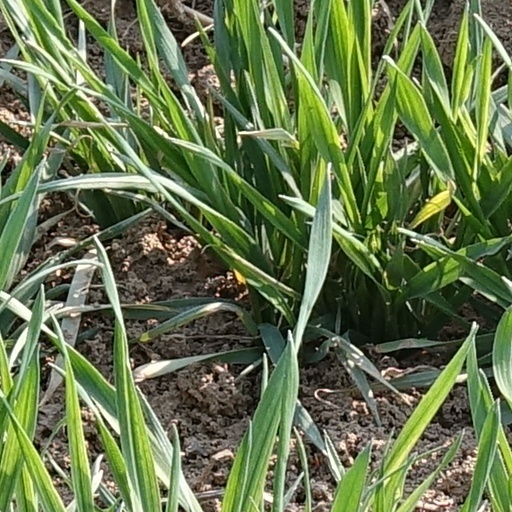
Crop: wheat